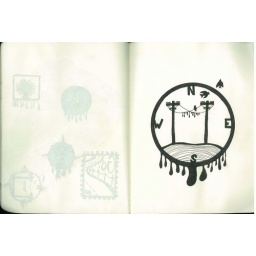
2006 in the car on the road to portland, or tattoo ideas